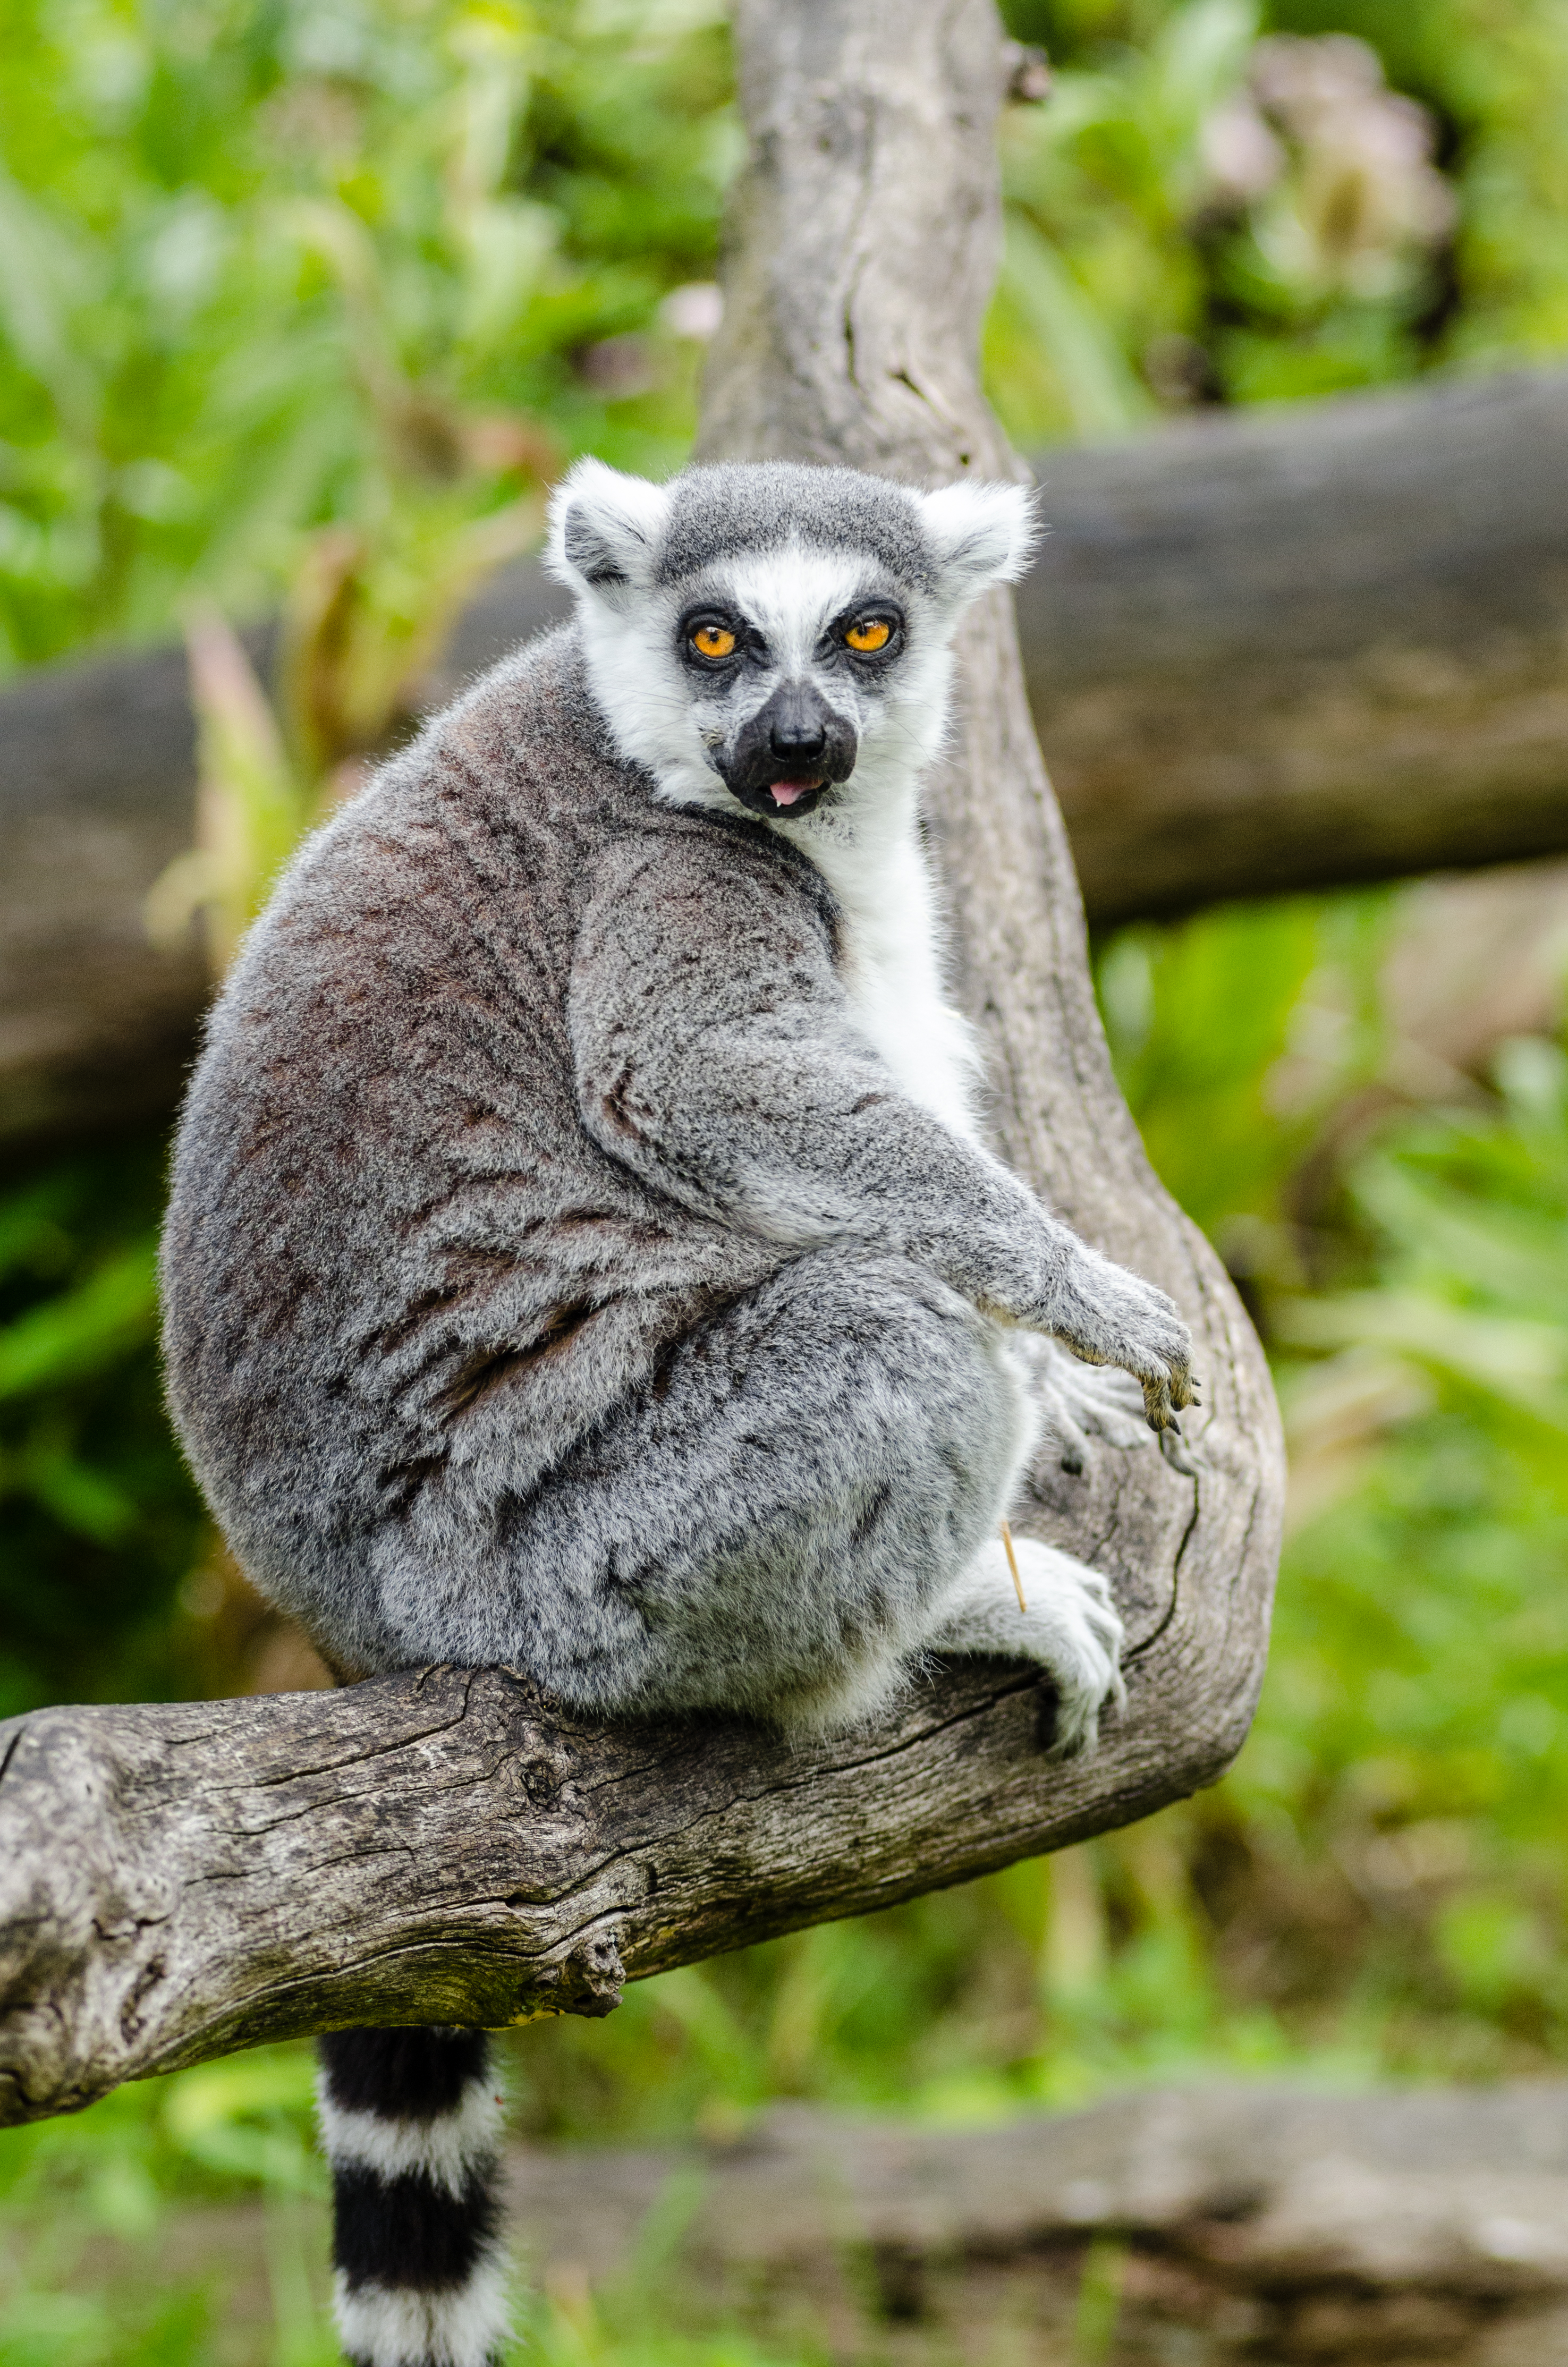
tree, bokeh, ring, feet, animal, cute, wildlife, zoo, fur, mammal, nikon, fauna, primate, eyes, hands, animals, madagascar, vertebrate, tier, fell, augen, baum, adorable, lemur, d7000, niedlich, tailed, catta, katta, tierpart, madagaskar, 300mm, fuse, s s, h nde